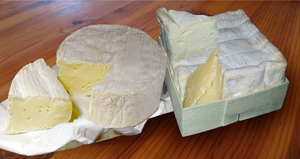
fromages de Normandie, Camembert et petit Pont-l'évêque
Le pays d’Auge est une région naturelle et traditionnelle de Normandie. Il est divisé principalement par les départements modernes du Calvados et de l’Orne, ainsi que par l'ouest de celui de l’Eure.